Boston College

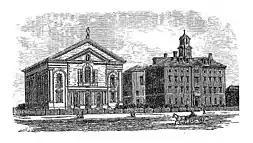
Early BC in Boston's South End

Boston College was founded through the efforts of the first Jesuit community in New England, which was established at St. Mary's Church in Boston in 1849. Jesuit priest John McElroy maintained the vision for what became BC, recognizing the need for an educational institution for the Irish Catholic immigrant population. With the approval of his Jesuit superiors, McElroy raised funds and purchased land for "The Boston College" on Harrison Avenue in the Hudson neighborhood of South End, Boston, Massachusetts, in 1857.